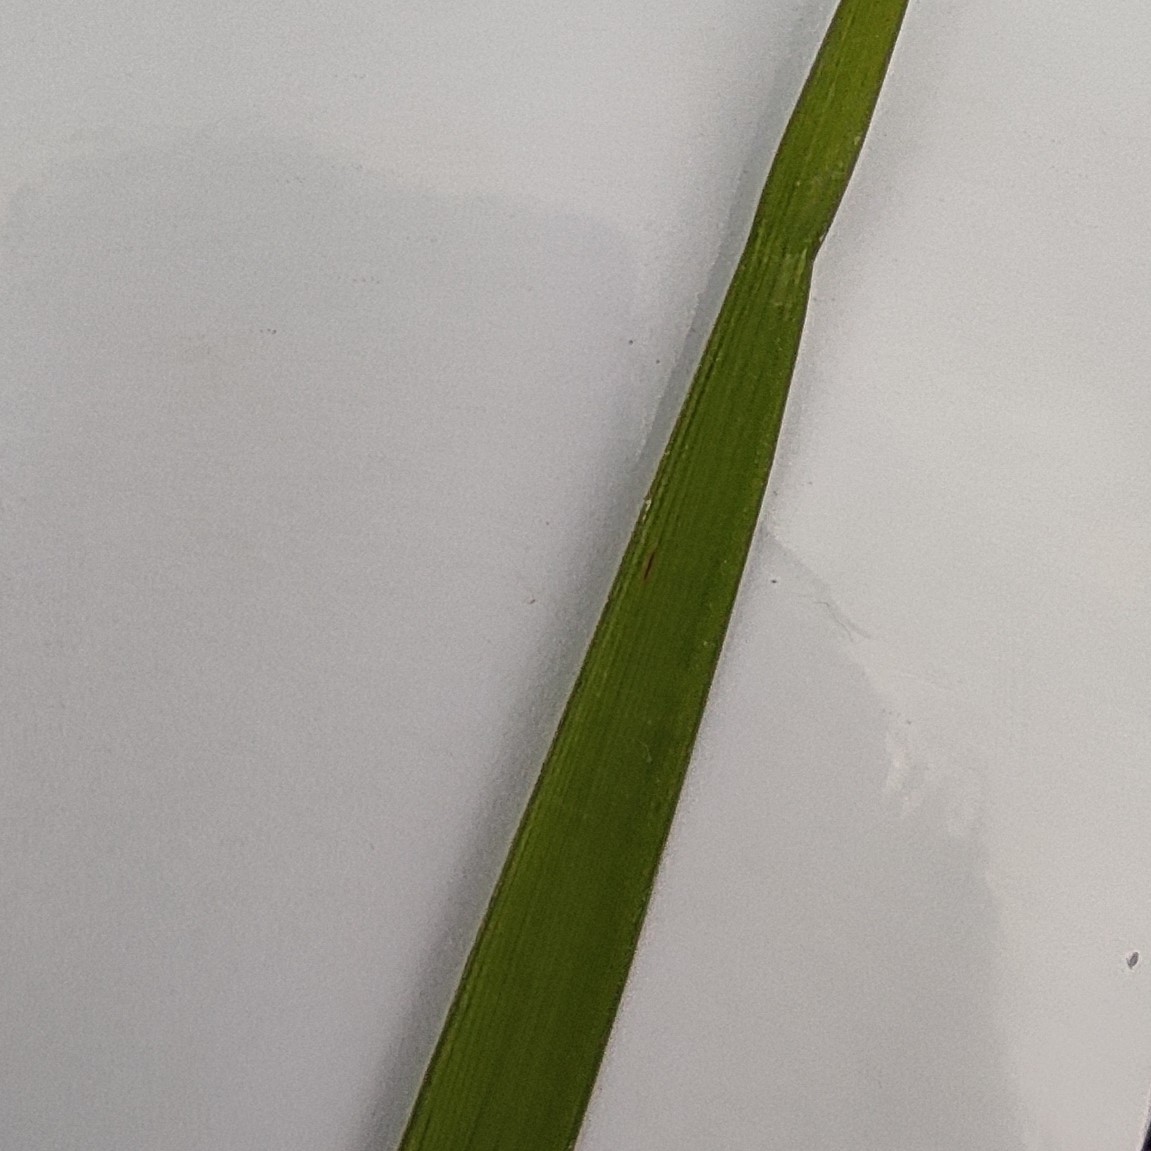
Label: Healthy